Brock Blomberg

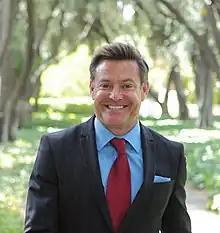
Blomberg in 2015

Stephen Brock Blomberg (born March 21, 1967) is the 8th president of California Institute of Integral Studies. An internationally known scholar and former President of Ursinus College, Blomberg is best known in academia for his work on the economics of terrorism.